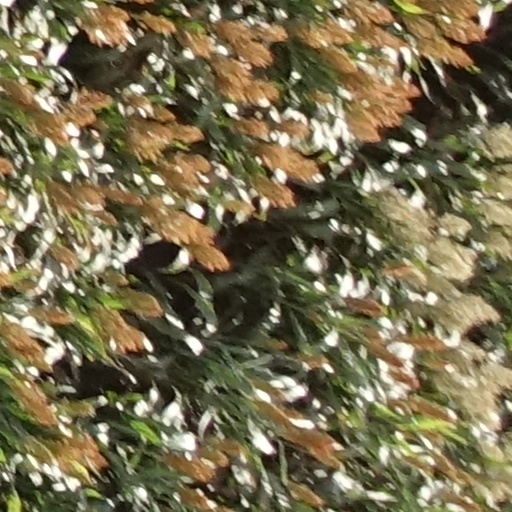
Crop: sorghum